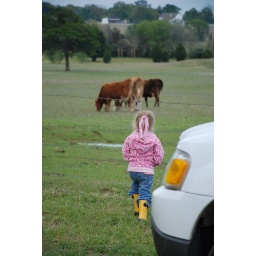
Chaz checking the cows in the field after they were finished eating. She makes a cute little cow girl.